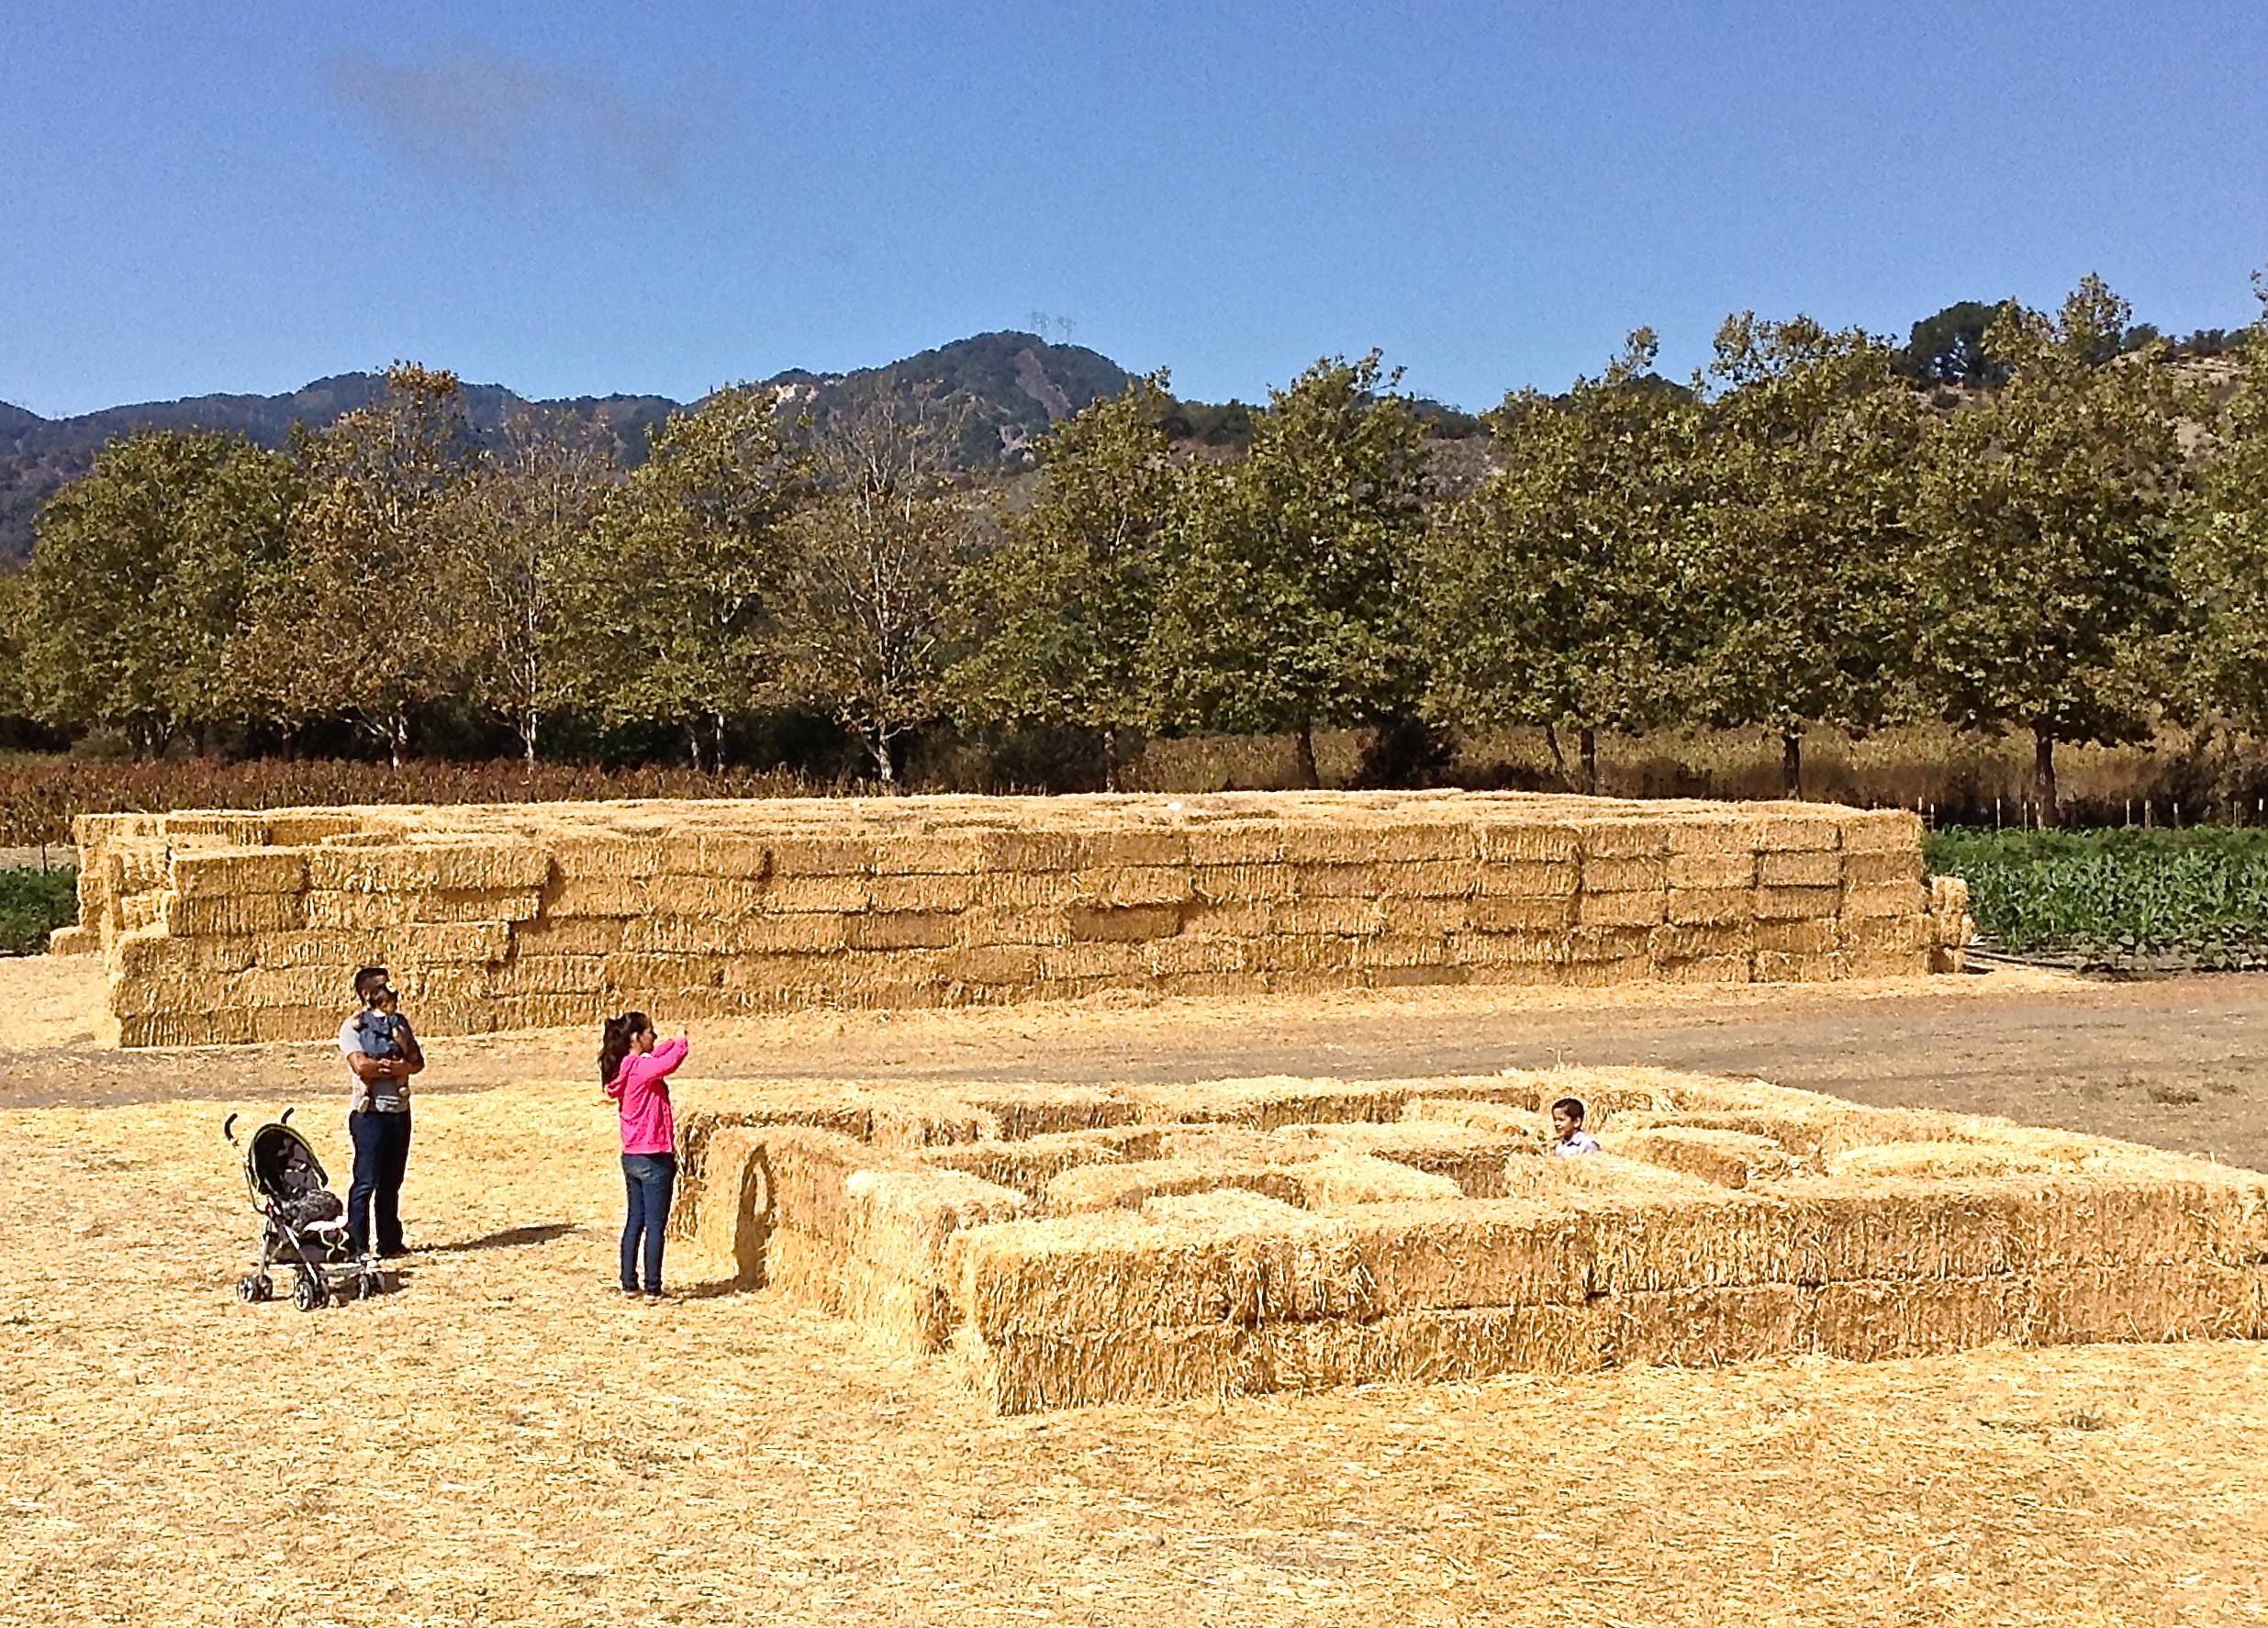
field, soil, agriculture, fallcolors, familyfun, mazes, avilavalleybarn, strawbalemaze, centralcoastfamilyfun